Mad Jack Fuller

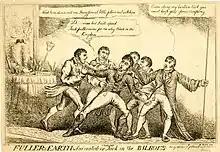

John Fuller (20 February 1757 – 11 April 1834), better known as "Mad Jack" Fuller (although he himself preferred to be called "Honest John" Fuller), was squire of the hamlet of Brightling, in Sussex, and a politician who was a member of the House of Commons between 1780 and 1812. He was a builder of follies, philanthropist, patron of the arts and sciences, and slave owner and a supporter of slavery. He purchased and commissioned many paintings from J. M. W. Turner. He was sponsor and mentor to Michael Faraday.